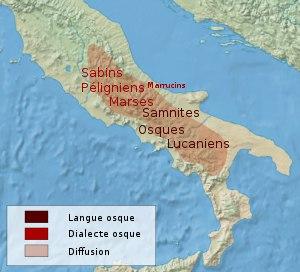
Les Osques ou Opiciens étaient un peuple de l'Italie ancienne dont l'origine reste inconnue et qui ont occupé la partie méridionale de la péninsule.
Les Sabini en latin classique sont un peuple italique du groupe osco-ombrien, établi en Italie centrale, au Nord-Est de Rome, à l'époque archaïque.